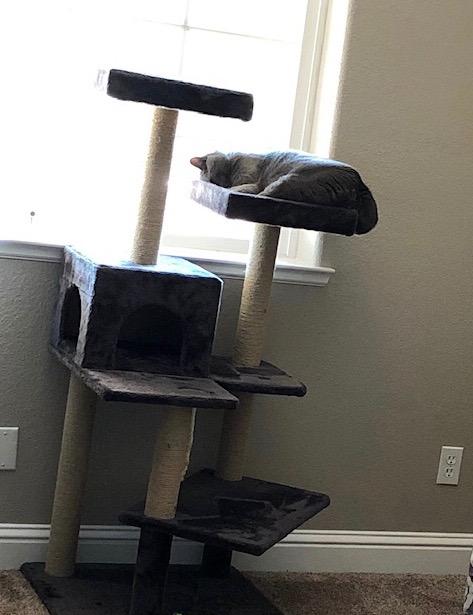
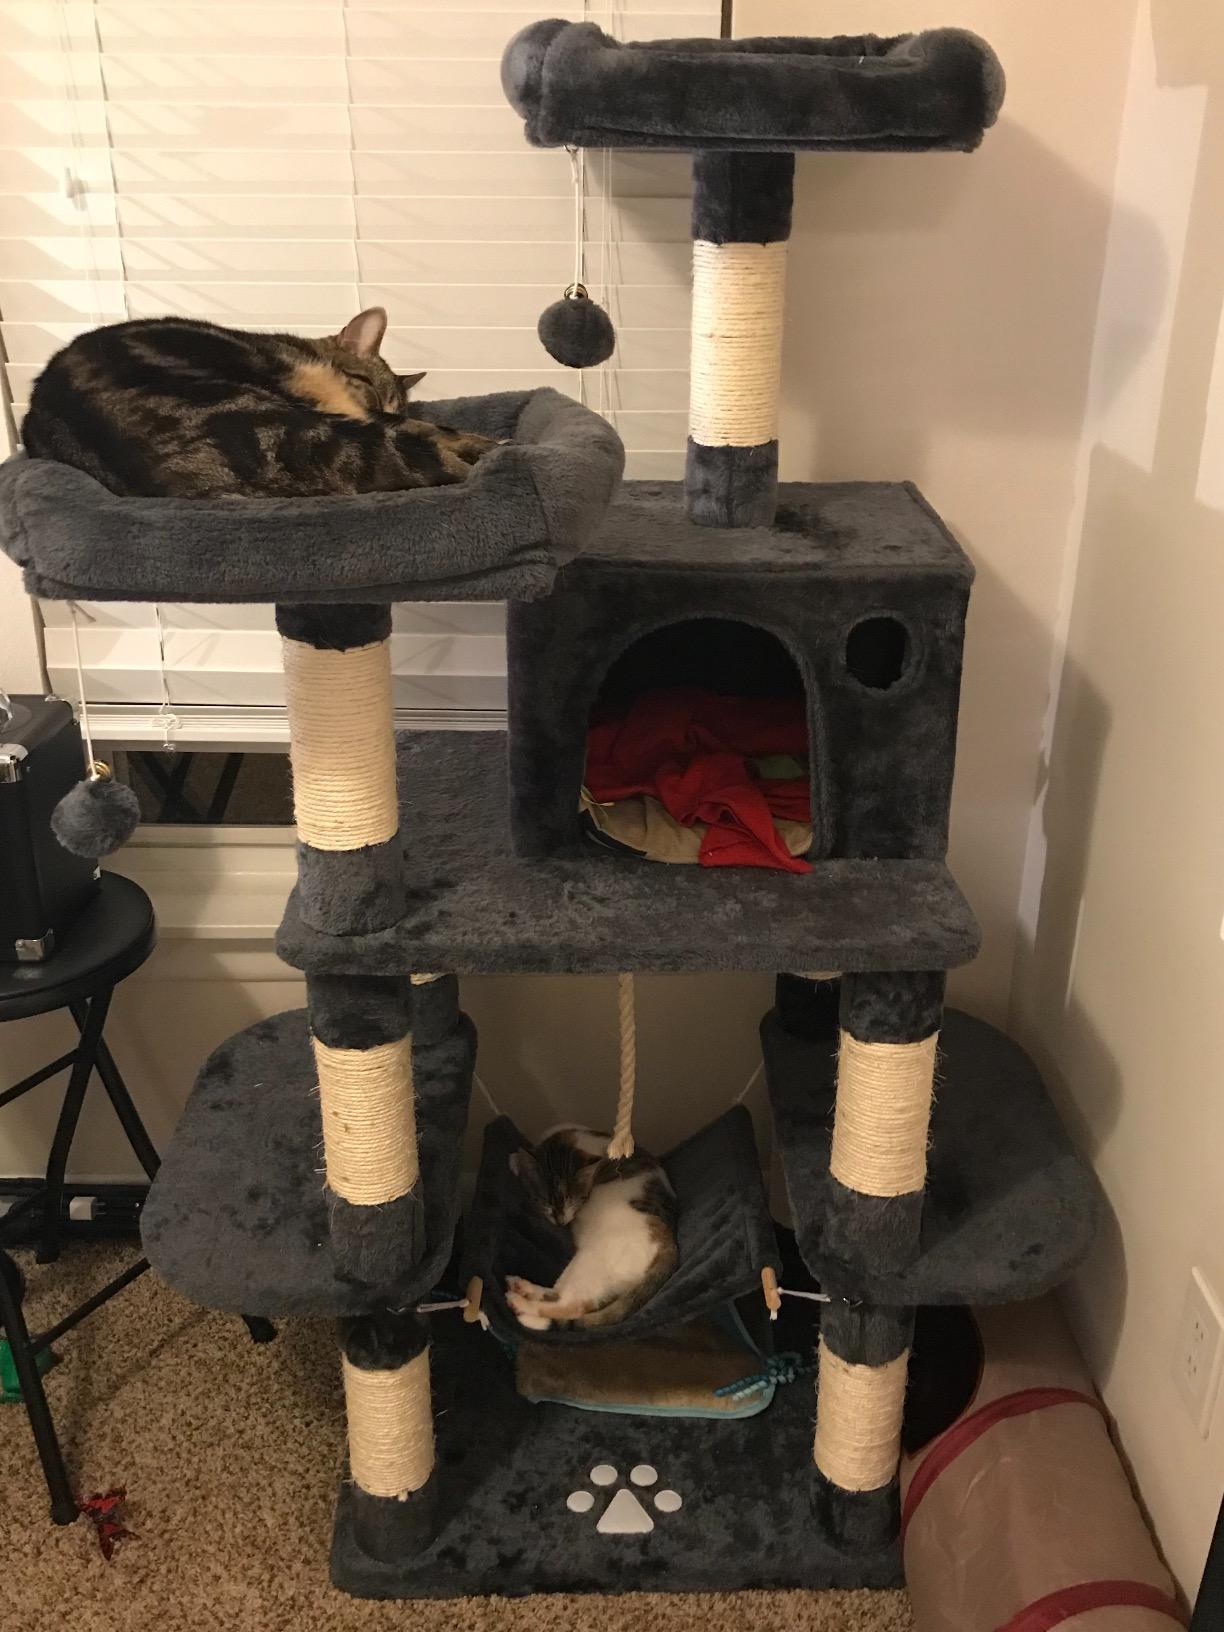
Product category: items_cat tree
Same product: no